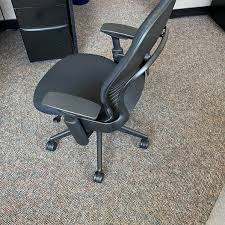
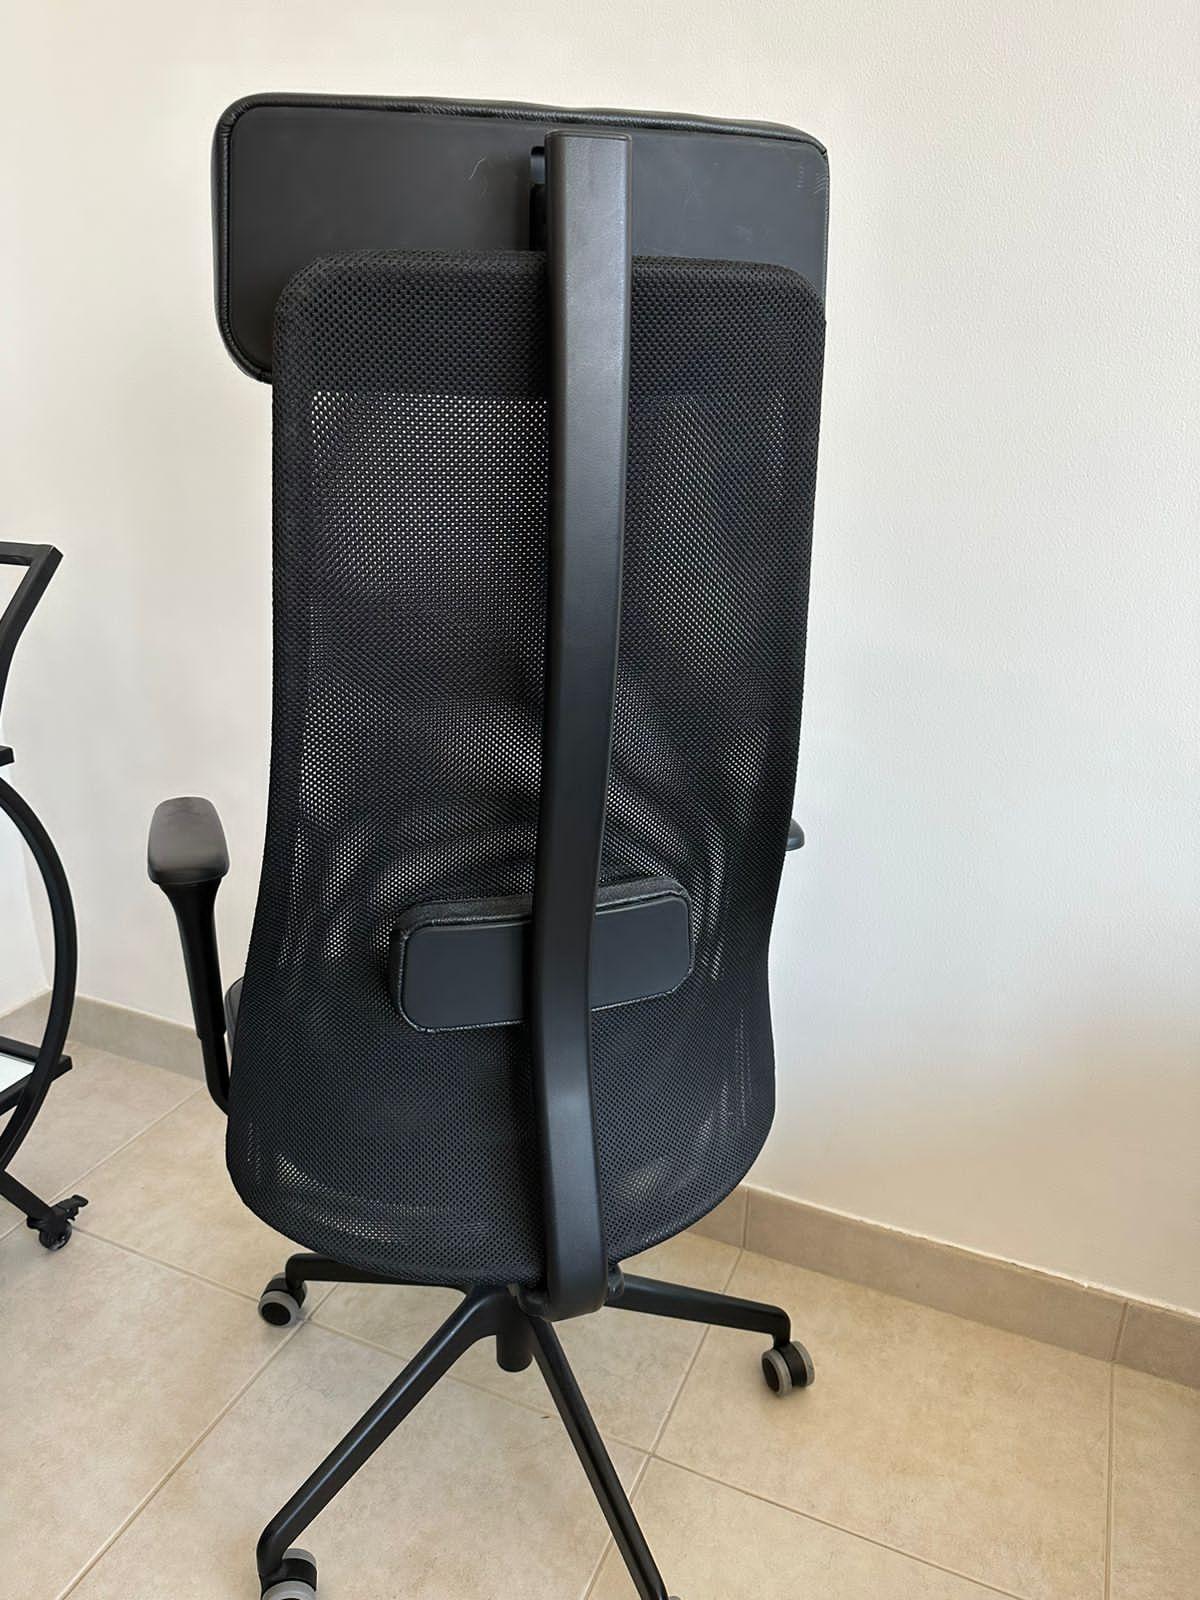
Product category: items_chair
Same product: no